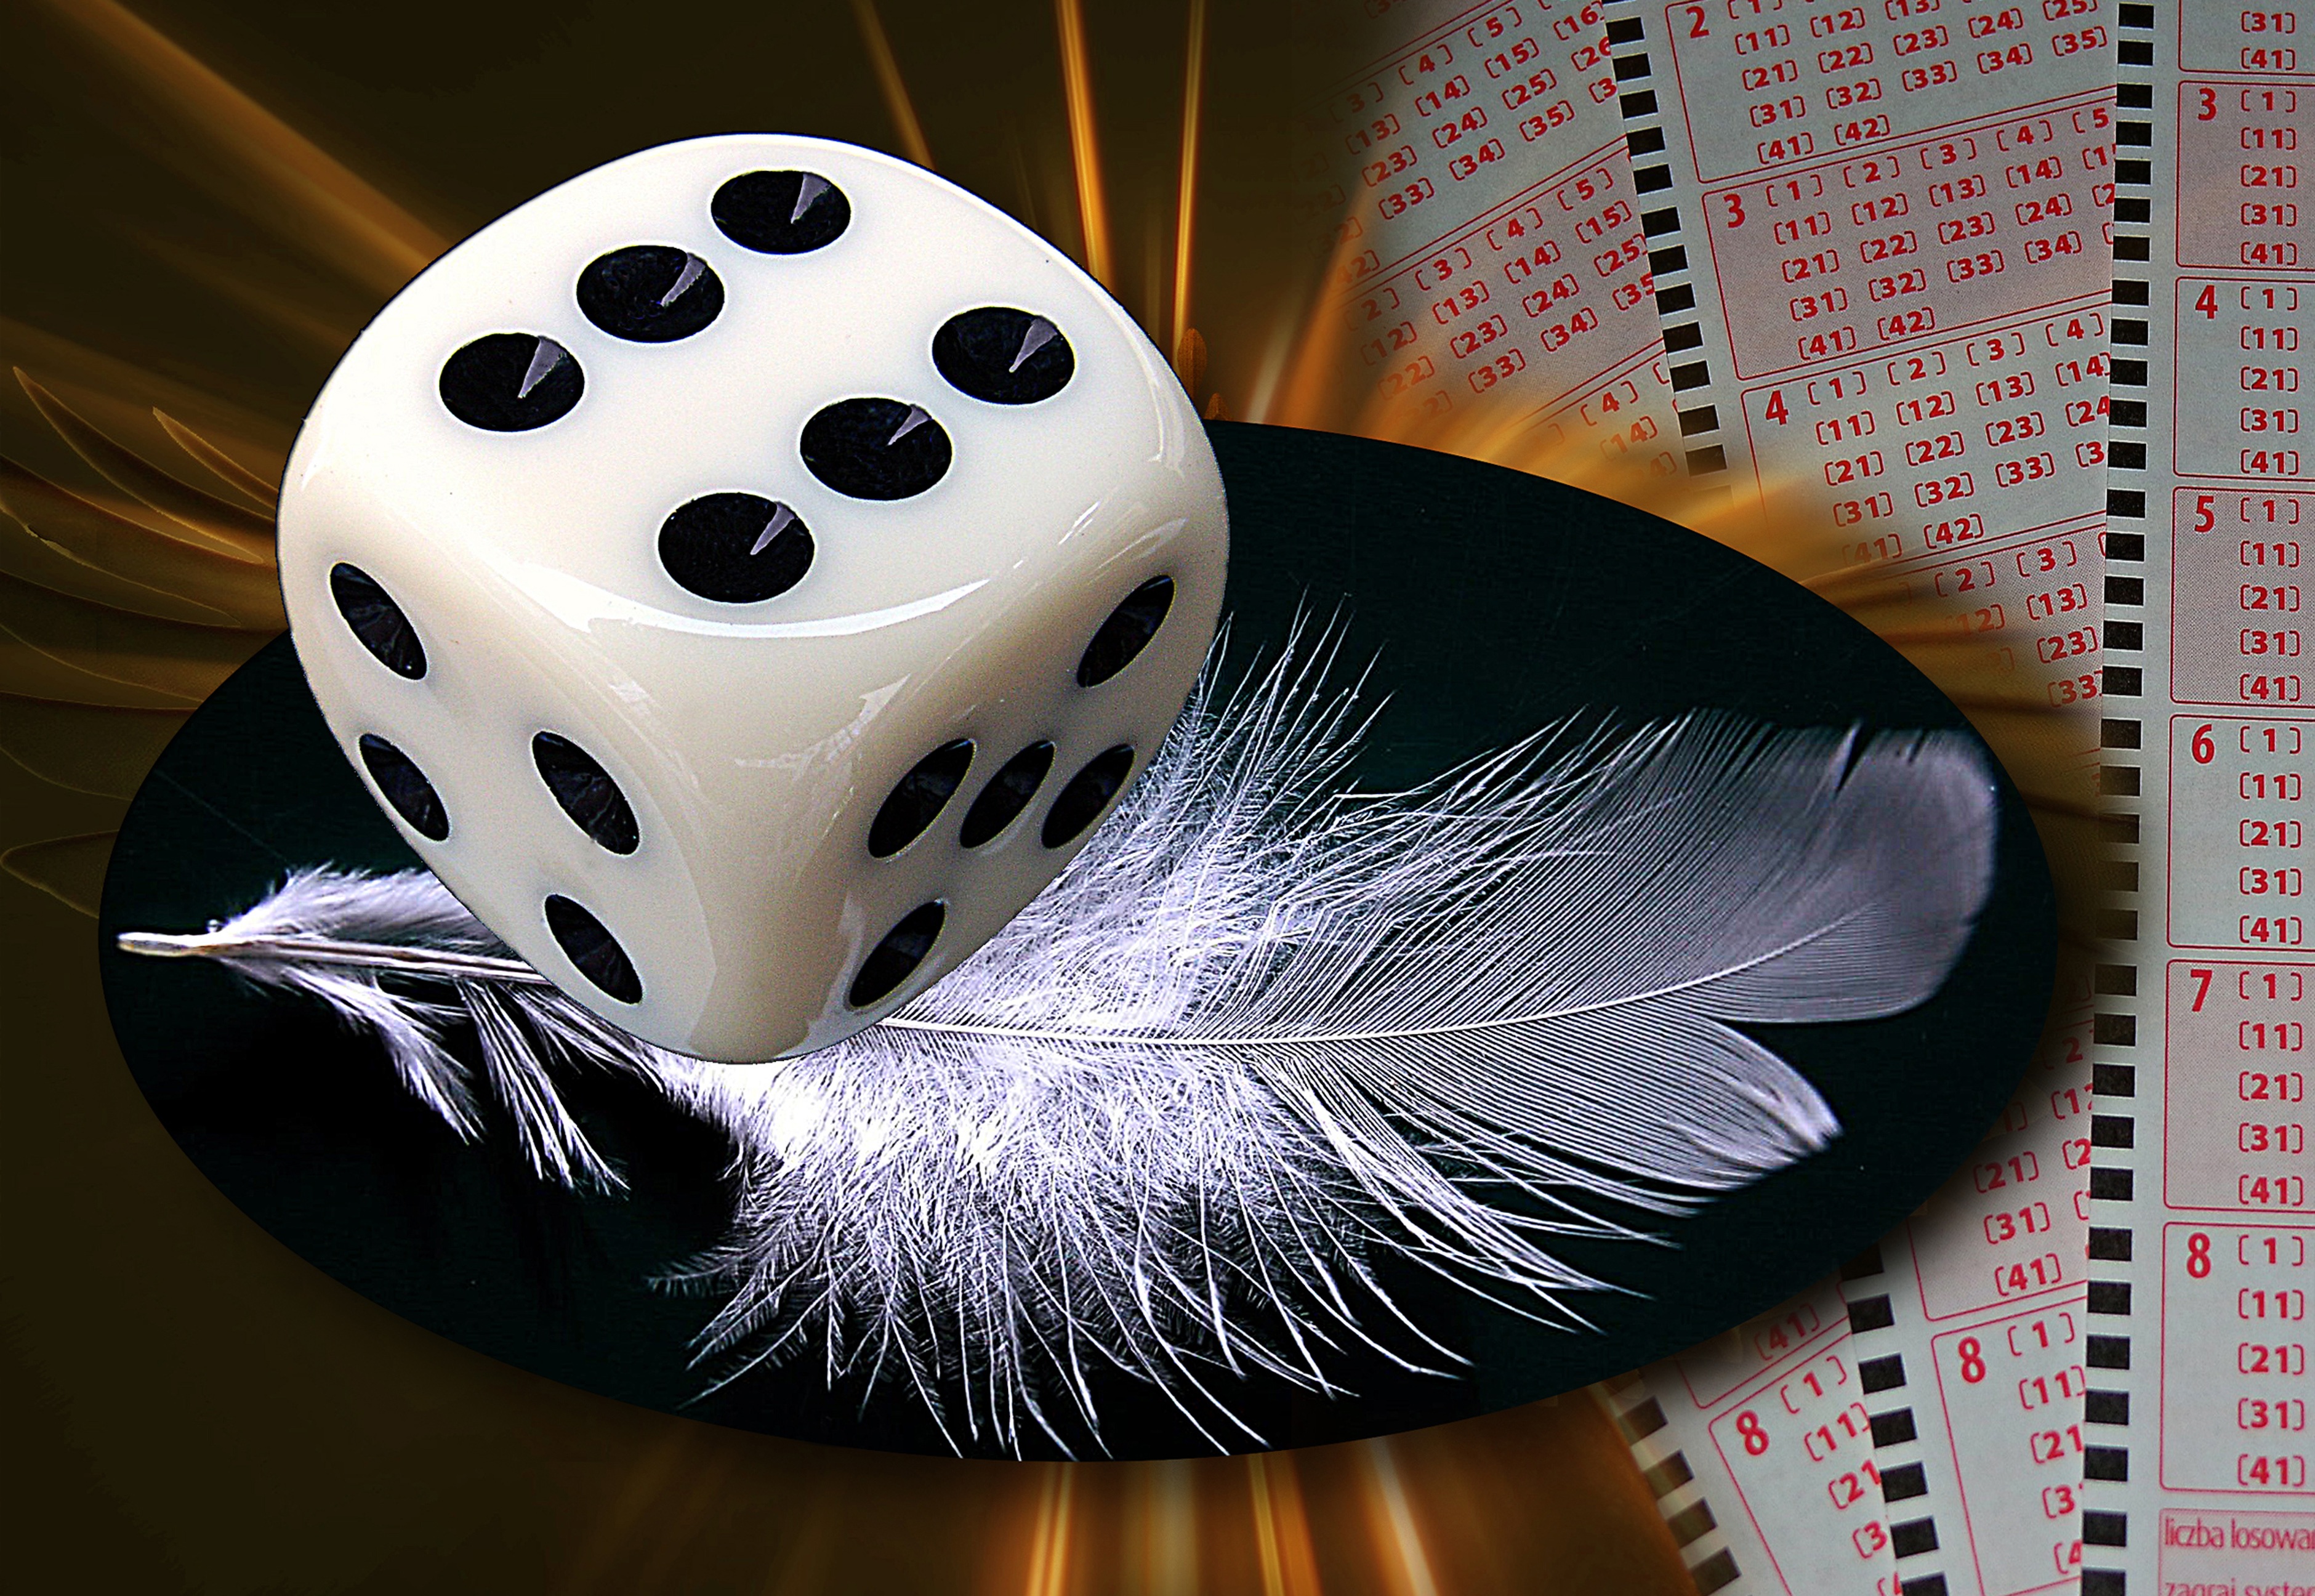
game, pen, recreation, money, board game, happiness, sports, assembly, hope, cube, draw, six, games, gaming, lotto, win, forms, dice game, the risk of, lucky number, tote, in the case of, coupons, the number of, indoor games and sports, tabletop game